Pavel Lobkov

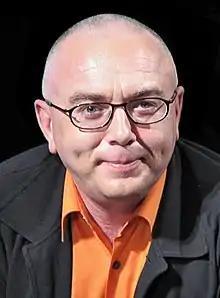

Pavel Albertovich Lobkov (born 21 September 1967) is a Russian journalist. He was one of the main presenters and commentators on the television channel TV Rain (2012–2021). Previously, he was the host of the program "Progress with Pavel Lobkov" on Petersburg – Channel 5 (2007–2008), NTV (1993–2006; 2008–2011), and the program correspondent "Itogi" (1993–2001).